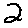
Label: 2